Union-Philanthropic Society

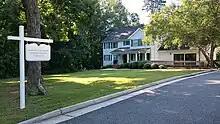
Schaeffer House

The Union-Philanthropic Literary Society selects several students to summon for junior membership each term. It identifies prospective members through their participation in public meetings that are open to guests and students. Prospective junior members are selected based on the regularity and quality of their participation in public debates. Members do not need prior experience in debate or speech but should have an interest in learning and public discussion, as well as a friendly manner and a good character.